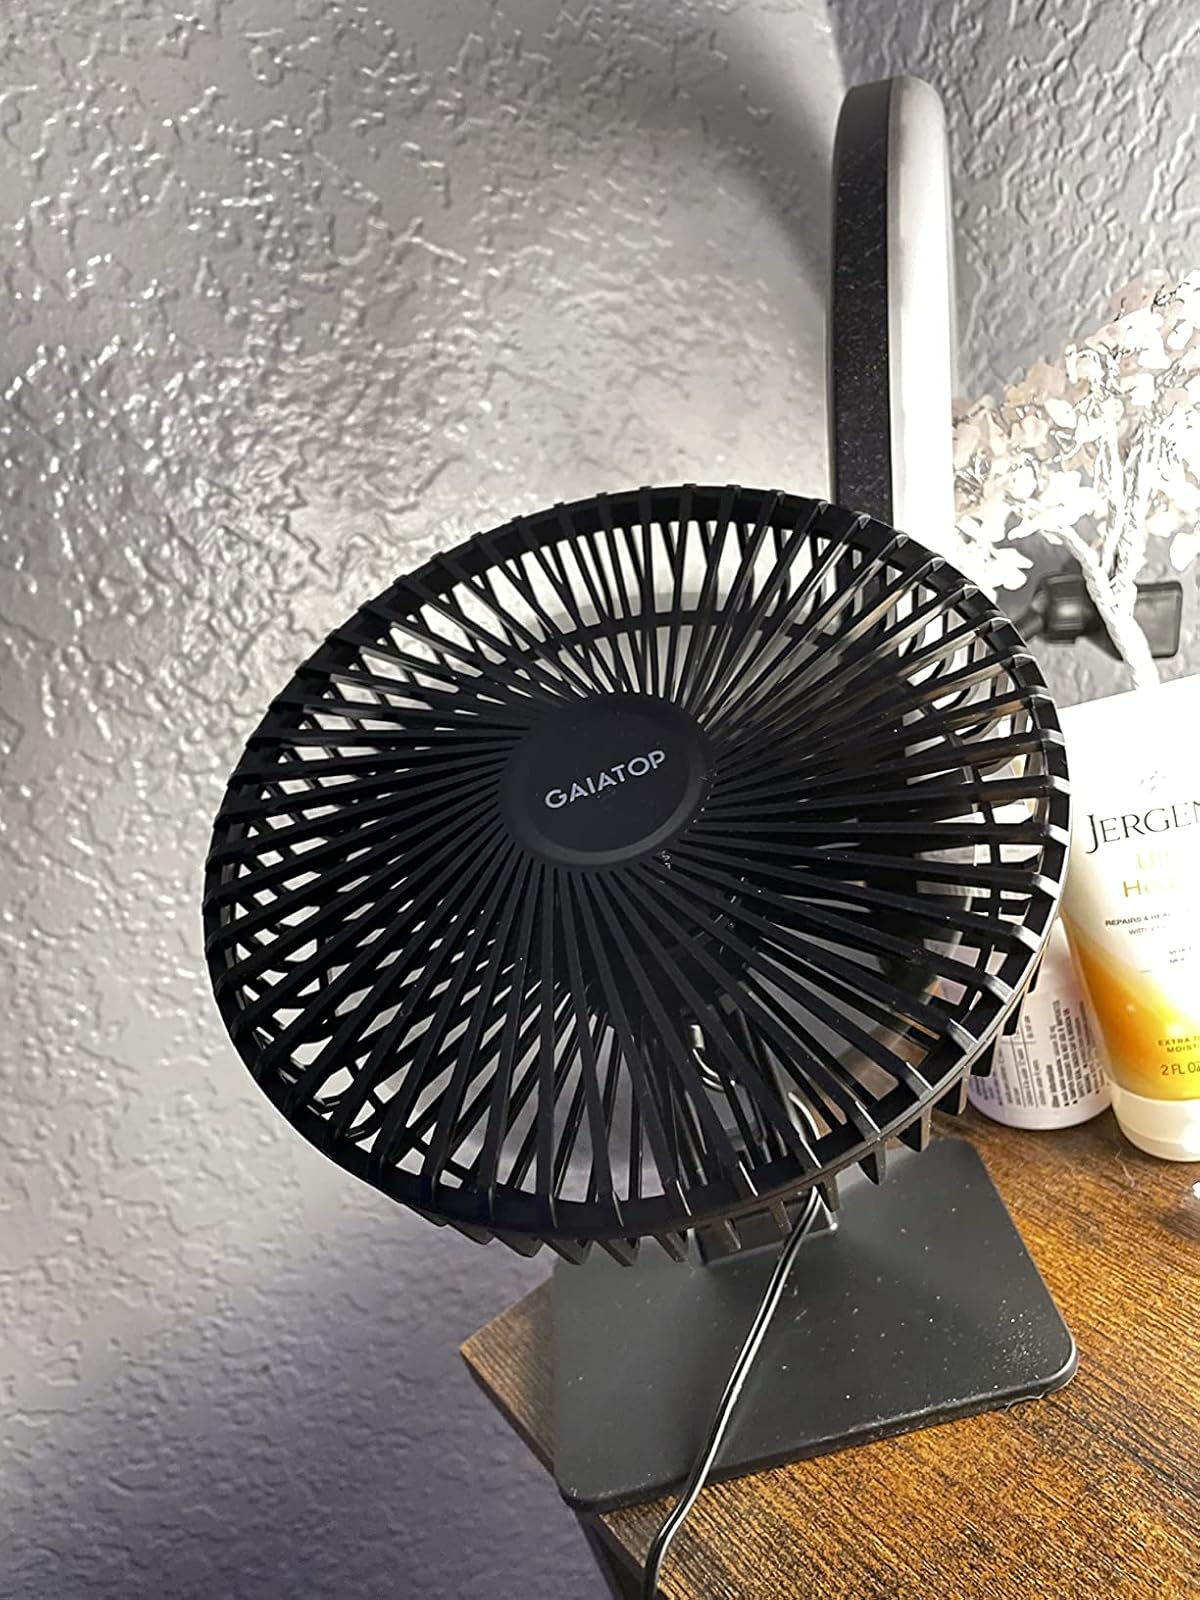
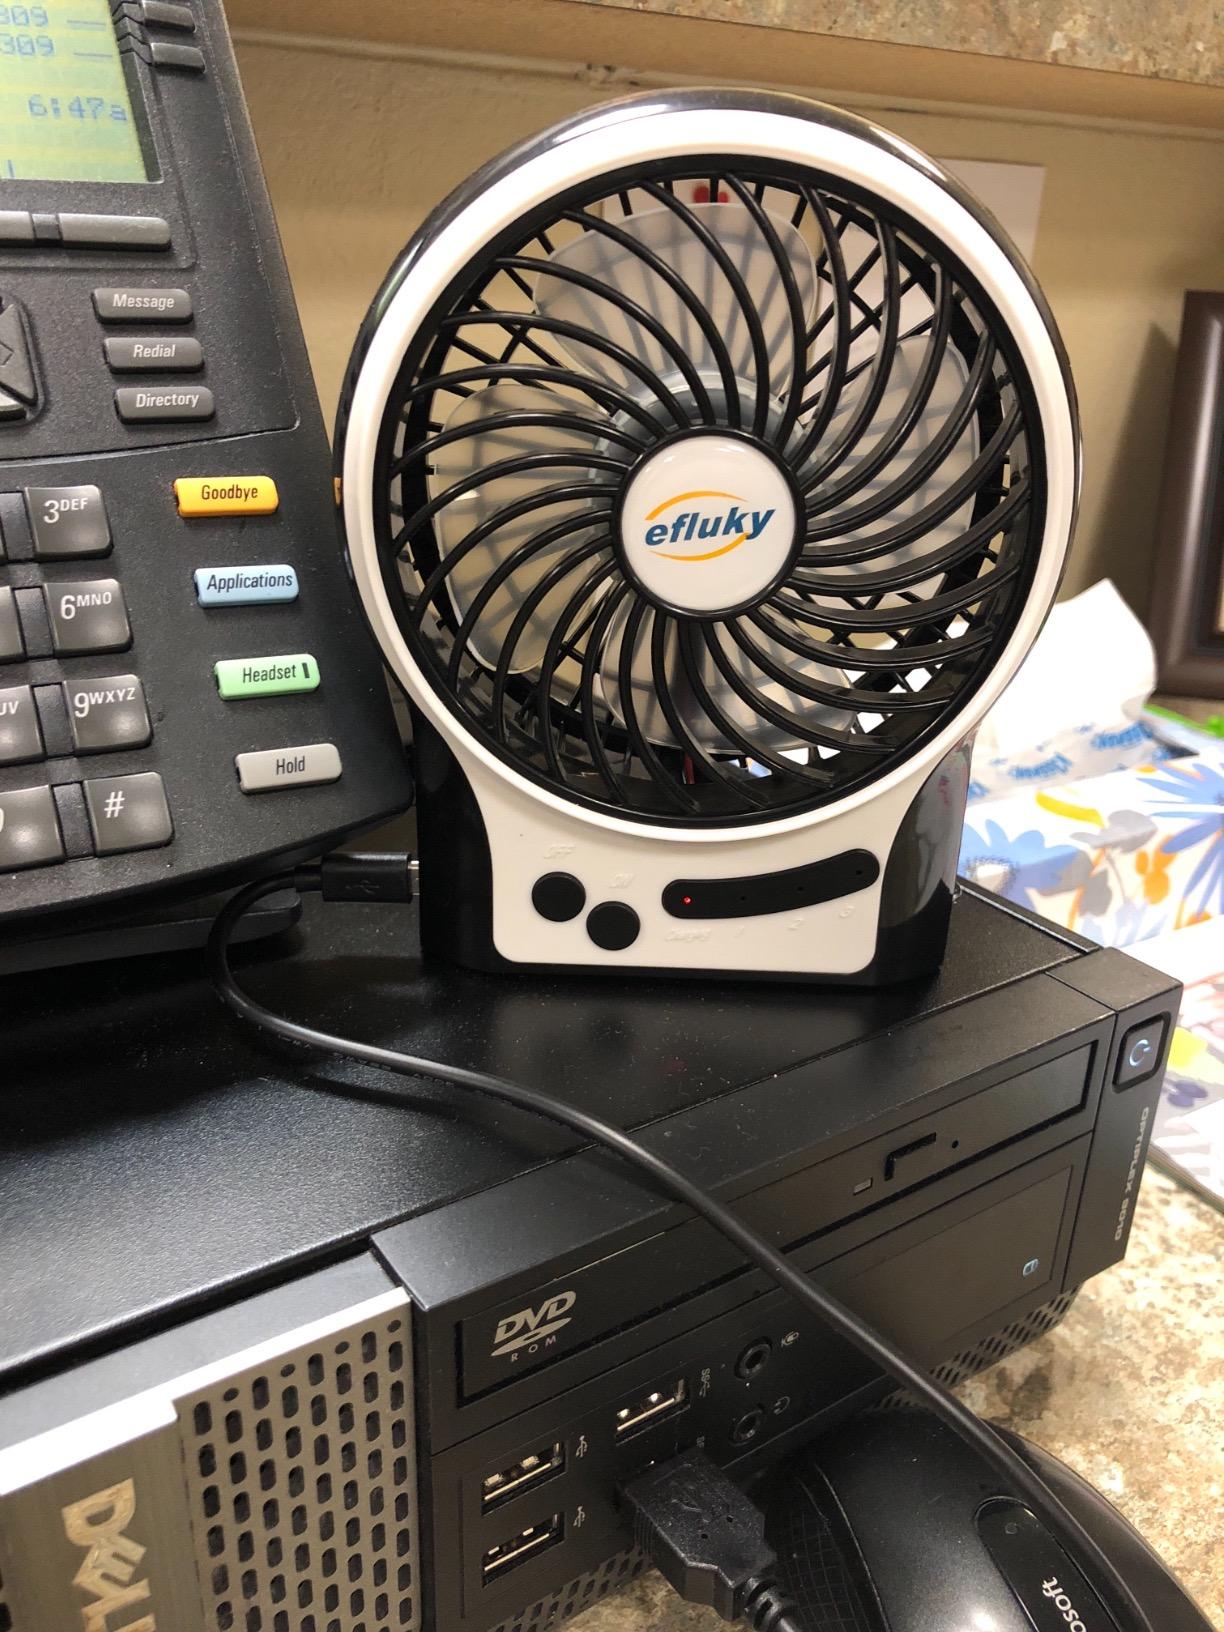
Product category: fan
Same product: no